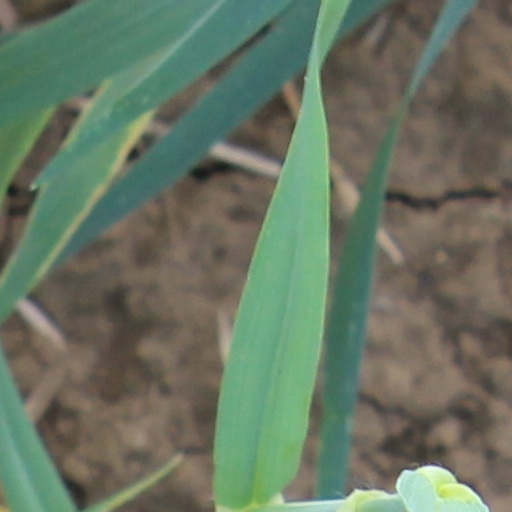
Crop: wheat